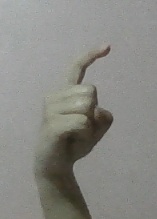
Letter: ra